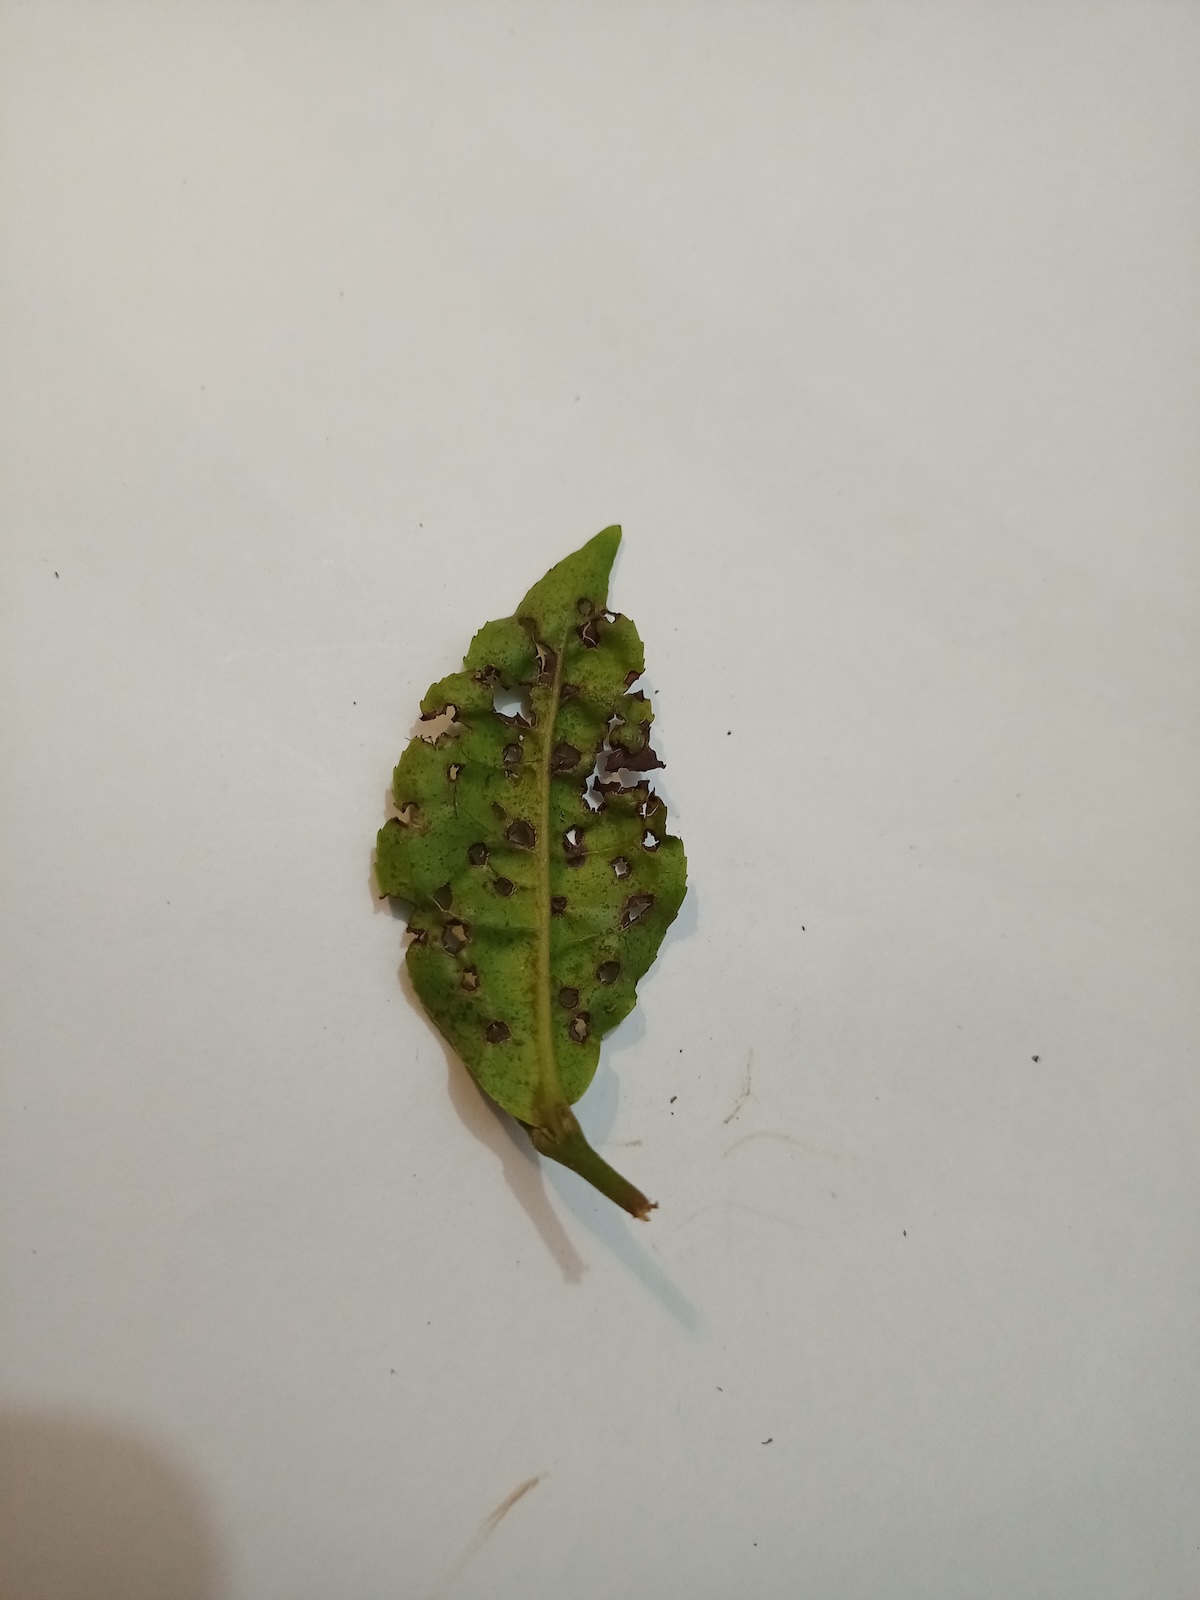
Label: Green mirid bug